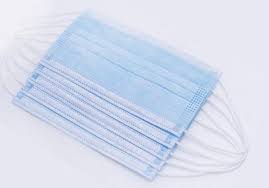
Waste category: trash